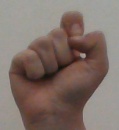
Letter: fa